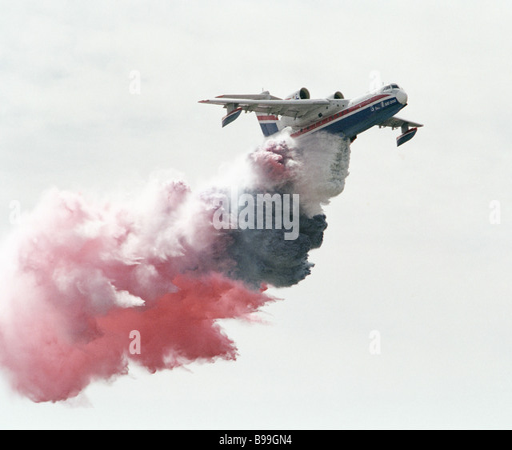
amphibious plane be 200 intended to fight fire